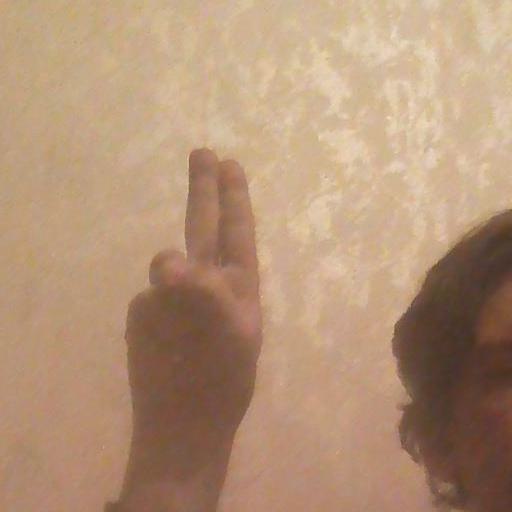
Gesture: two_up